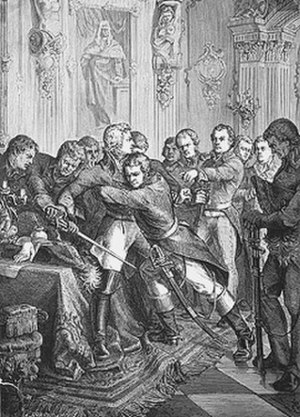
Den finske krig / Våren 1809, den svenske del af riget trues
Gustav 4. Adolf afsættes og arresteres. Ætsning-dybtryk fra 1800-tallet.
Den finske krig blev udkæmpet mellem Sverige-Finland og det Russiske Kejserdømme fra februar 1808 til september 1809. Som resultat af krigen blev det østlige af Sverige-Finland løsrevet fra Sverige og gjort til storhertugdømmet Finland som en del af det Russiske Kejserdømme. Af andre betydningsfulde resultater var Sveriges stænderrigsdags vedtagelse af en ny konstitution samt etableringen af Bernadotte-slægten som ny kongelinje i Sverige.